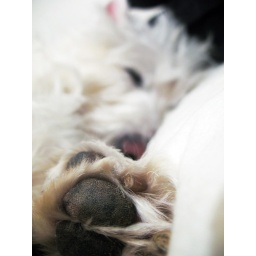
in his queen size doggy water bed.